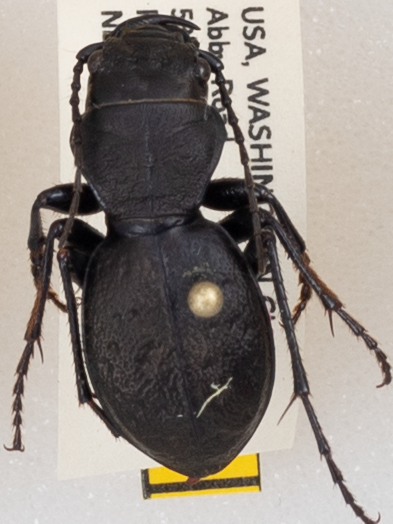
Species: Omus dejeanii
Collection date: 2019-07-23
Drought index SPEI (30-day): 0.51
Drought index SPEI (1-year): -2.09
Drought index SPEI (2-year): -2.09